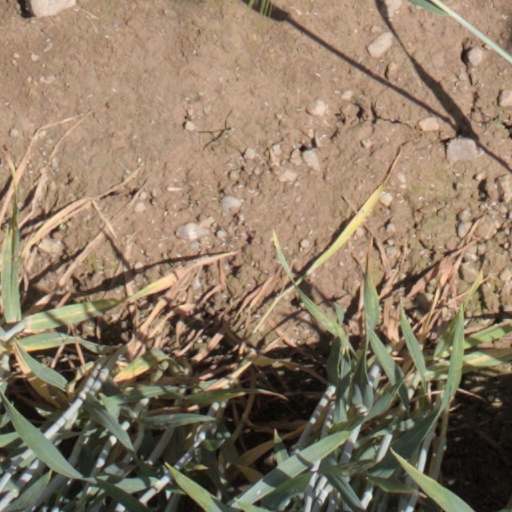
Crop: wheat